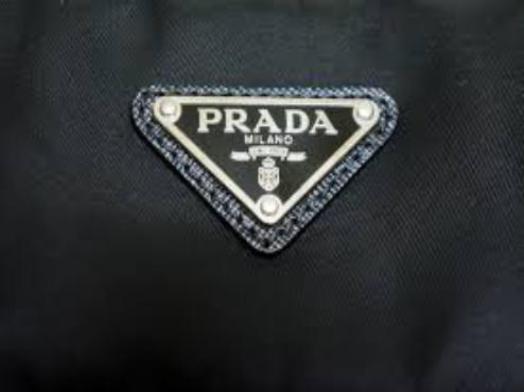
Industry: Clothes